De Zuid-Afrikaan

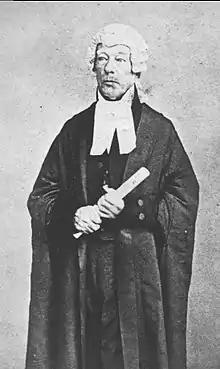
Christoffel Johan Brand, first owner and second editor of "De Zuid-Afrikaan"

With the arrival of the 1820 settlers, Thomas Pringle and Abraham Faure were granted permission to produce a monthly newspaper, alternately in English and in Dutch. Pringle was outspoken about the harsh conditions of the 1820 settlers and the governor, Lord Charles Somerset effectively expelled the printer Grieg from the colony. The case was taken to the British Government and in 1828 the Colonial Secretary, Sir George Murray granted the Cape Colony the same freedom of the press as existed in England.